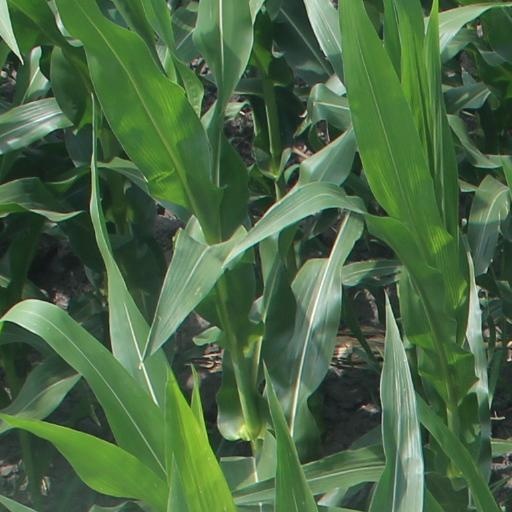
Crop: maize; corn